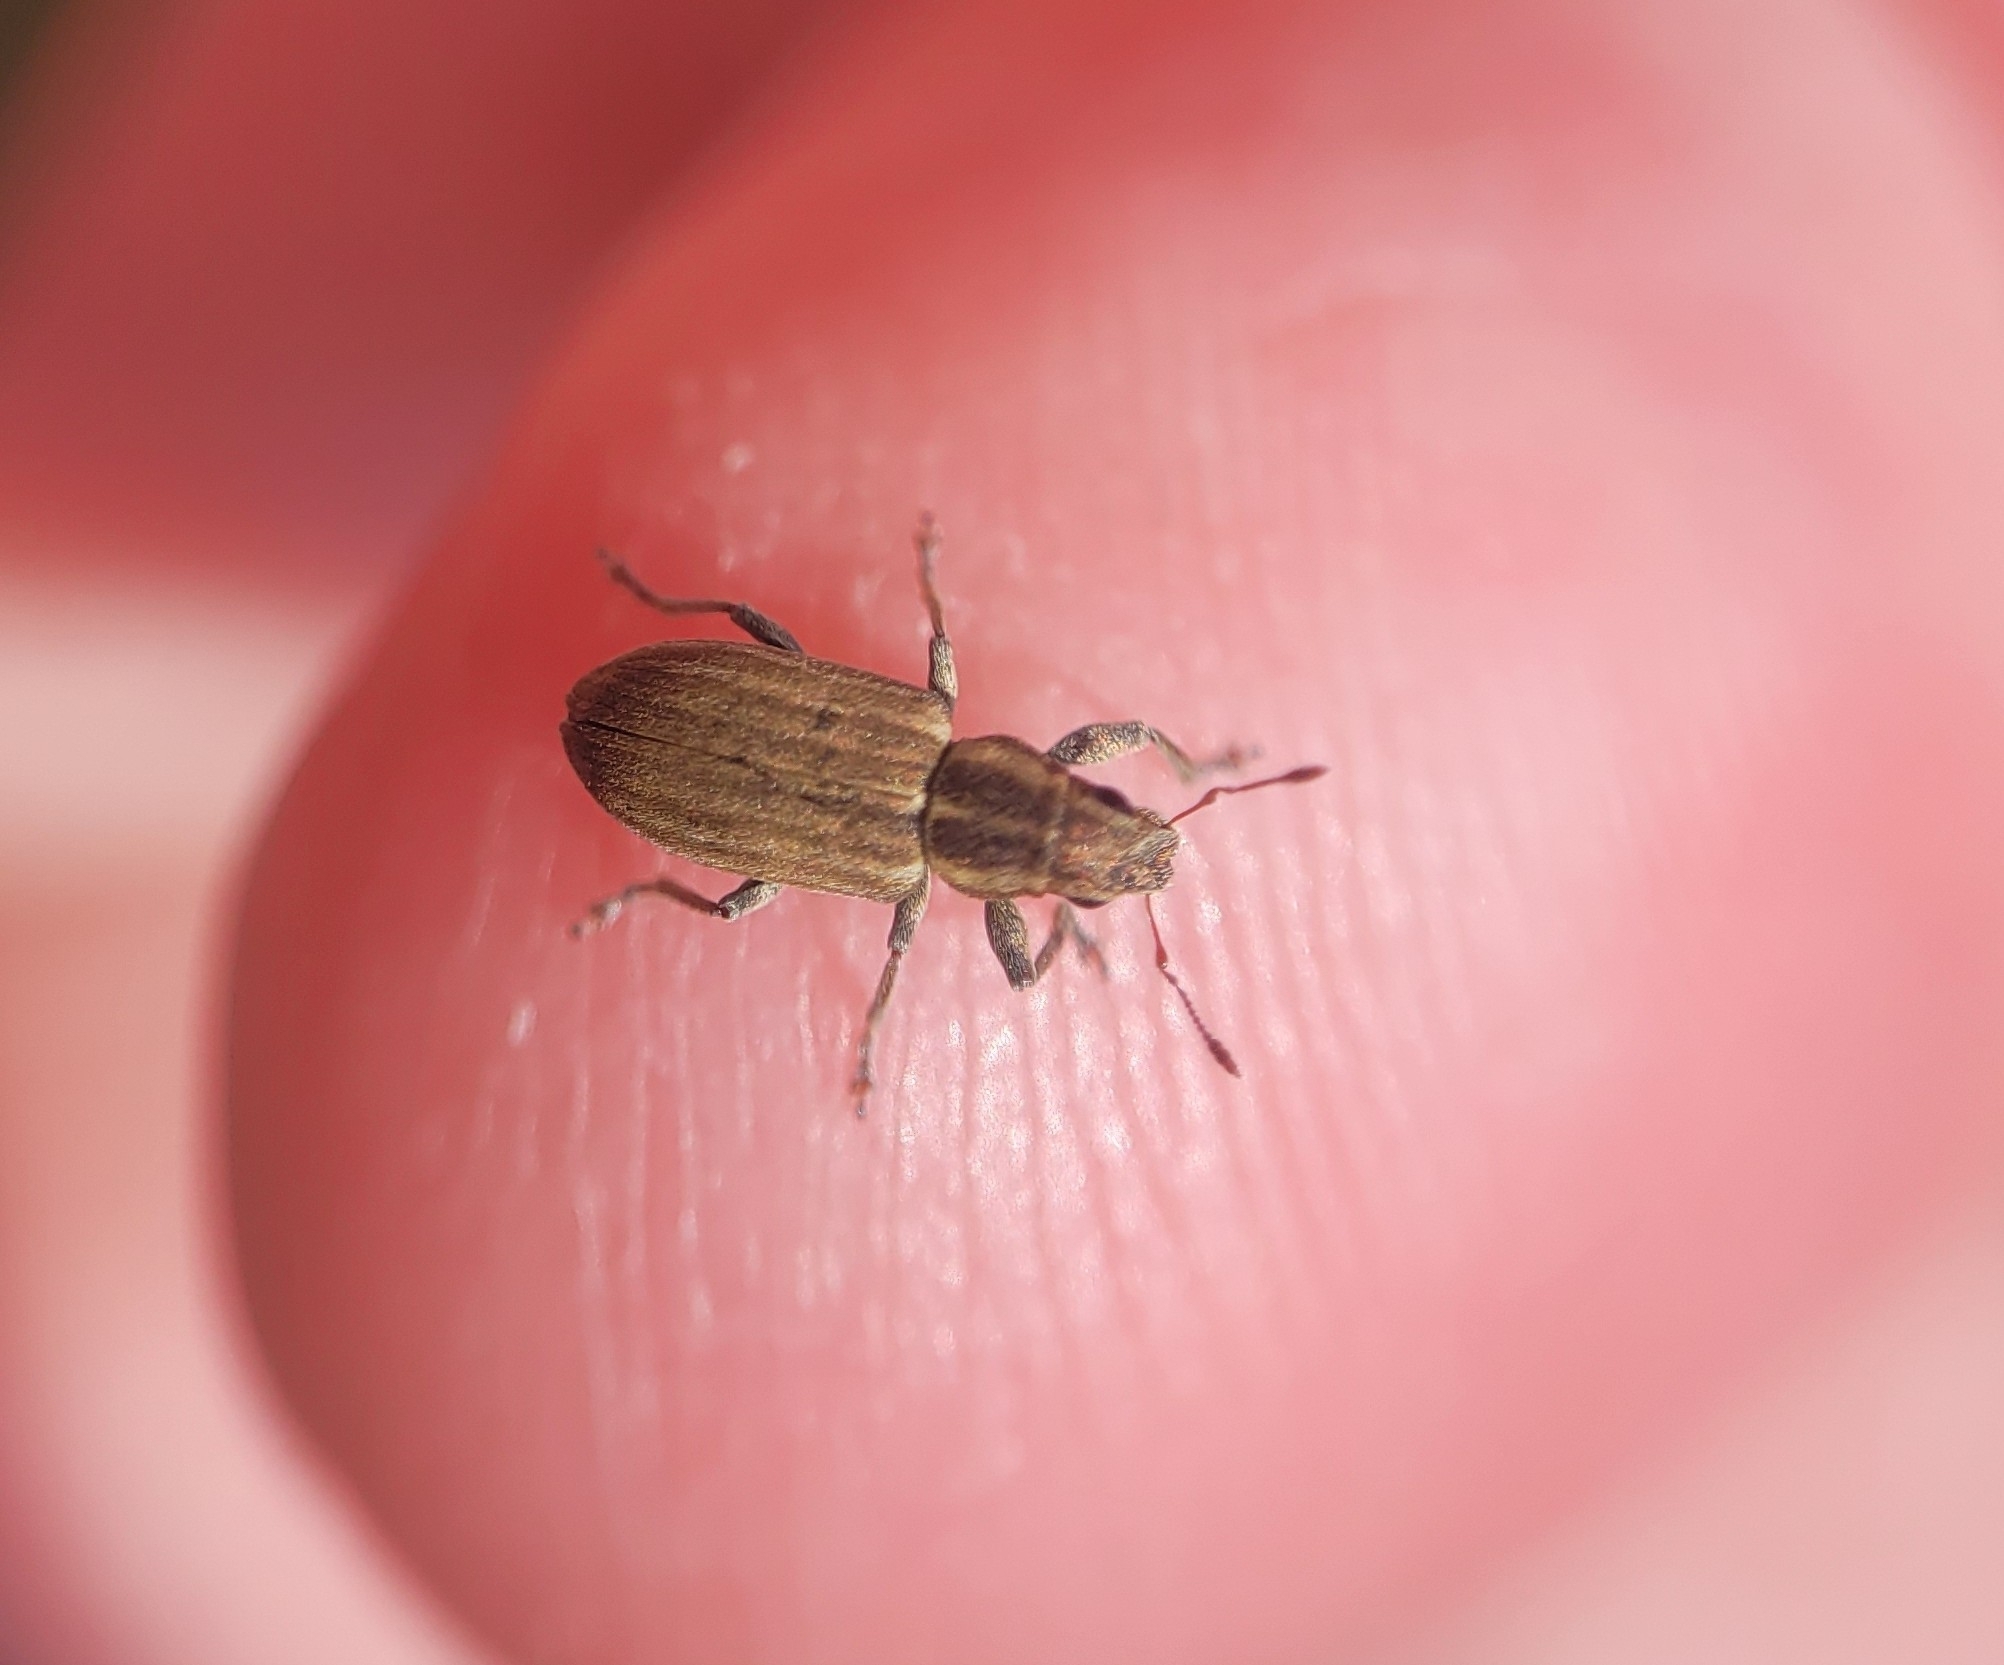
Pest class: pea_leaf_weevil